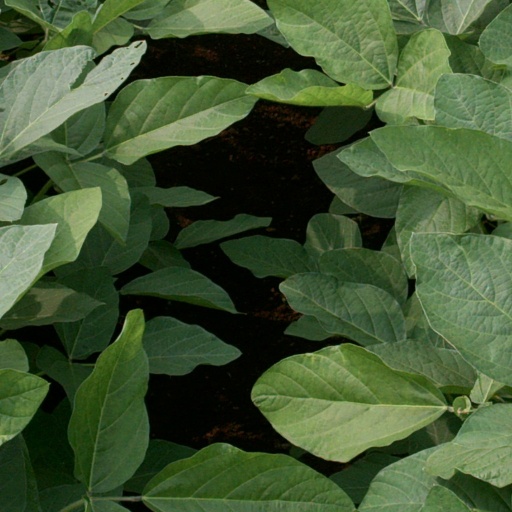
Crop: soybean